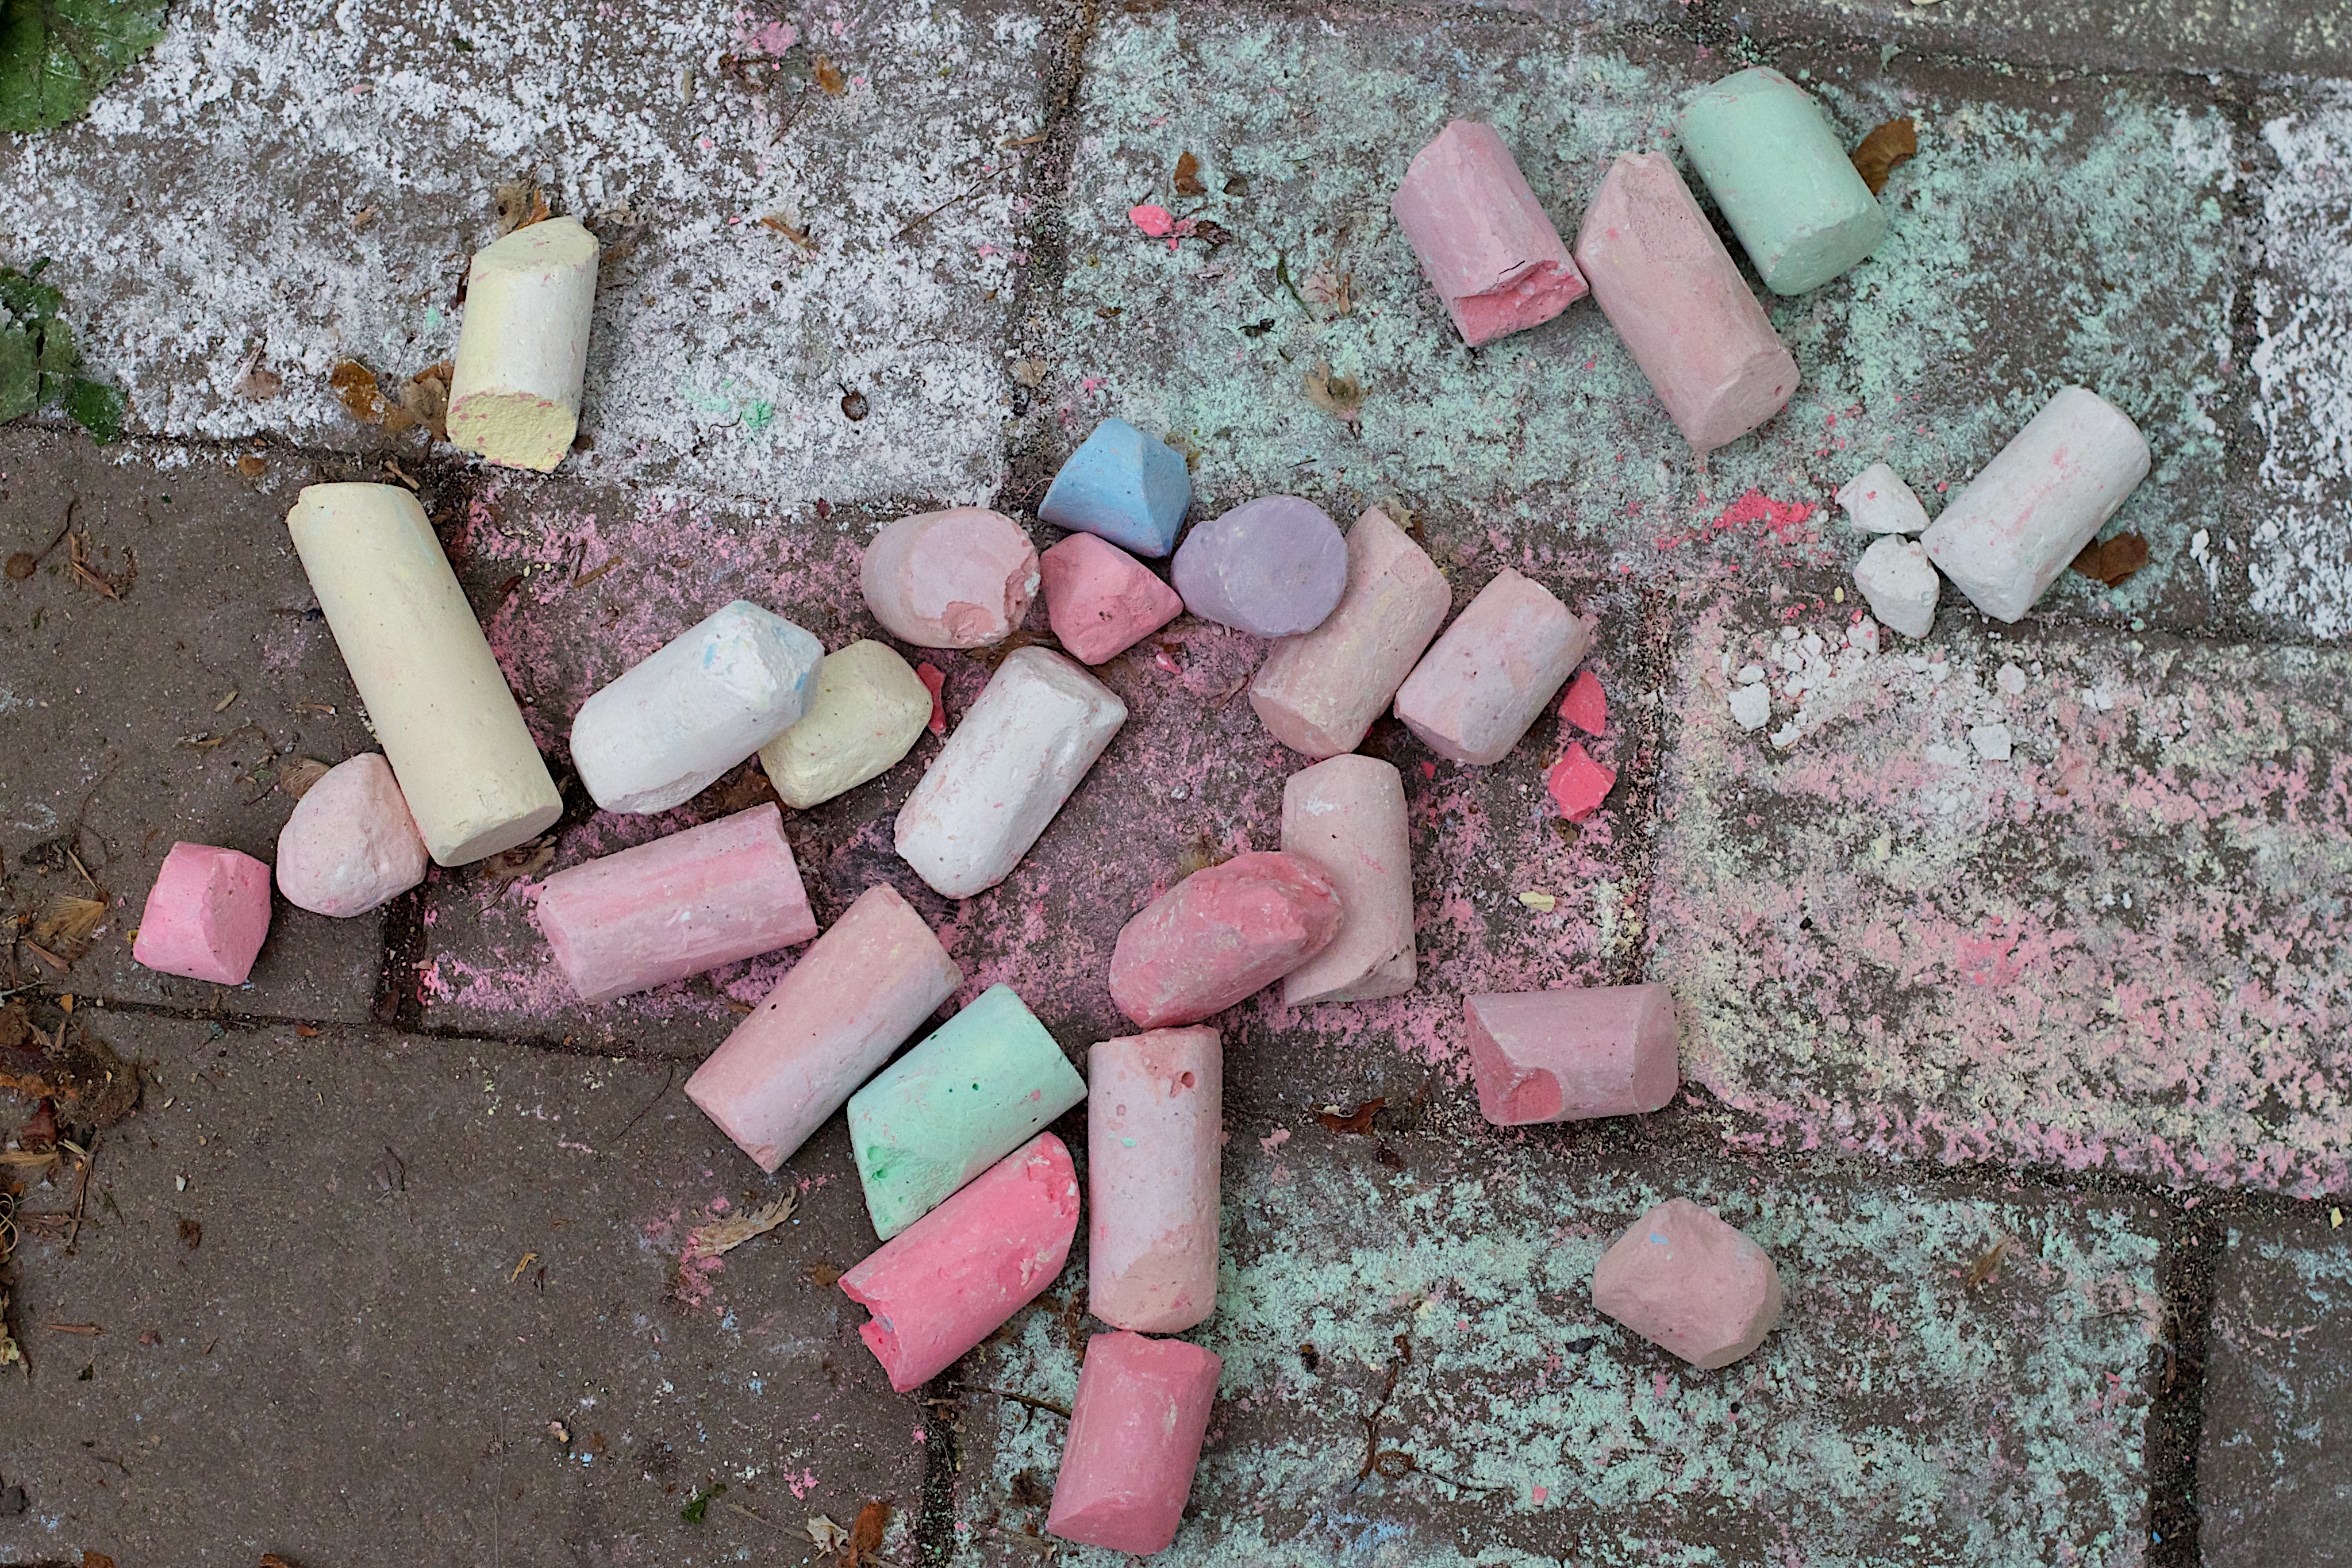
color, soil, material, canonef50mmf14usm